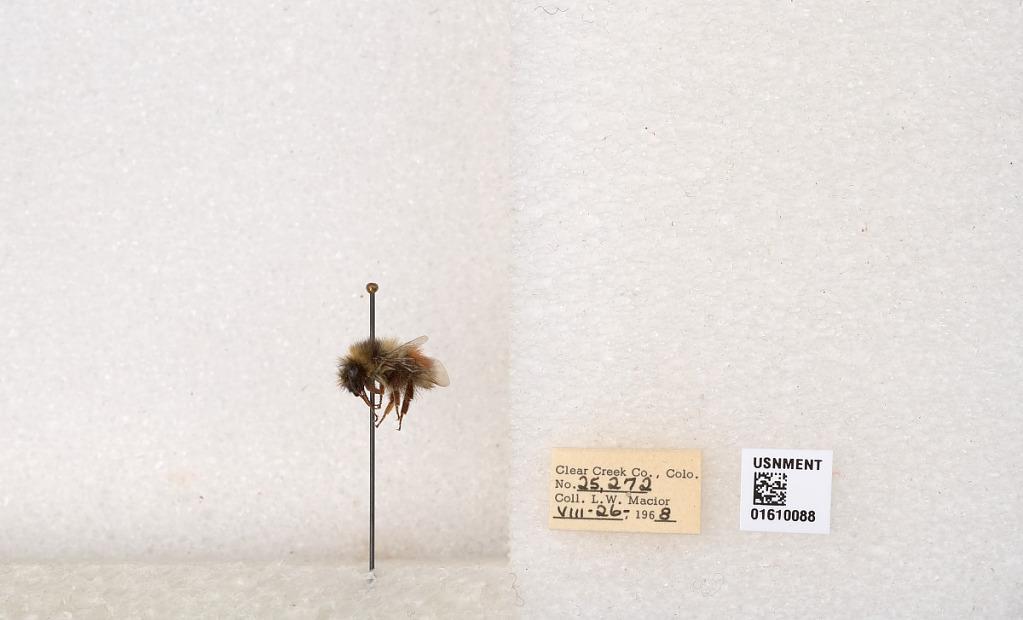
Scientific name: Bombus (Pyrobombus) sylvicola Kirby
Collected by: L. Macior
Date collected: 1968-8-26
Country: United States
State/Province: Colorado
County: Clear Creek
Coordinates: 39.6891, -105.644